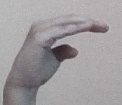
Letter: jeem